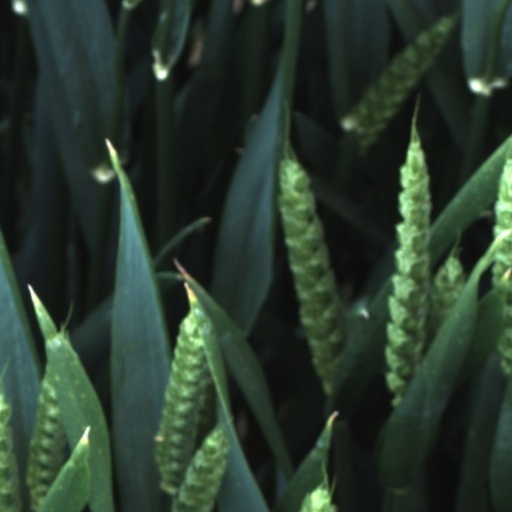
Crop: wheat